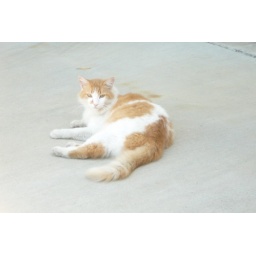
Creamy - A cat from down the street that comes around to have some Tuna almost everyday.